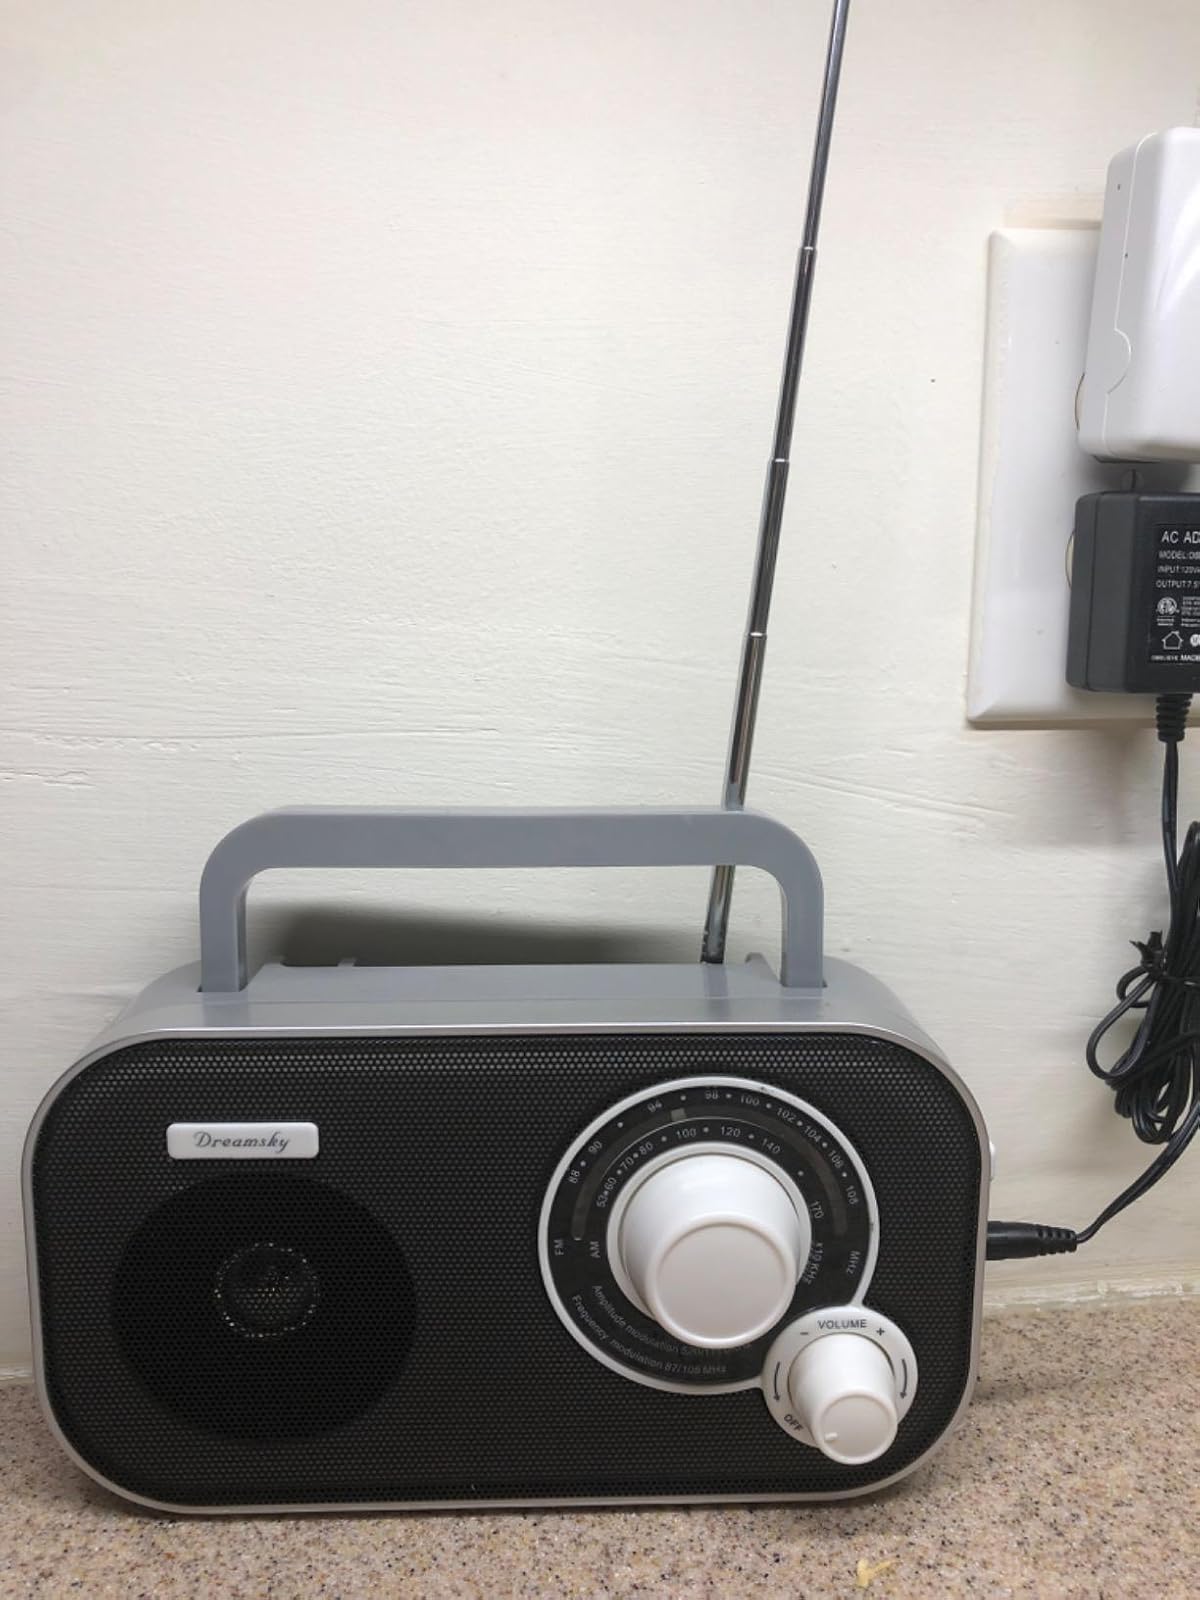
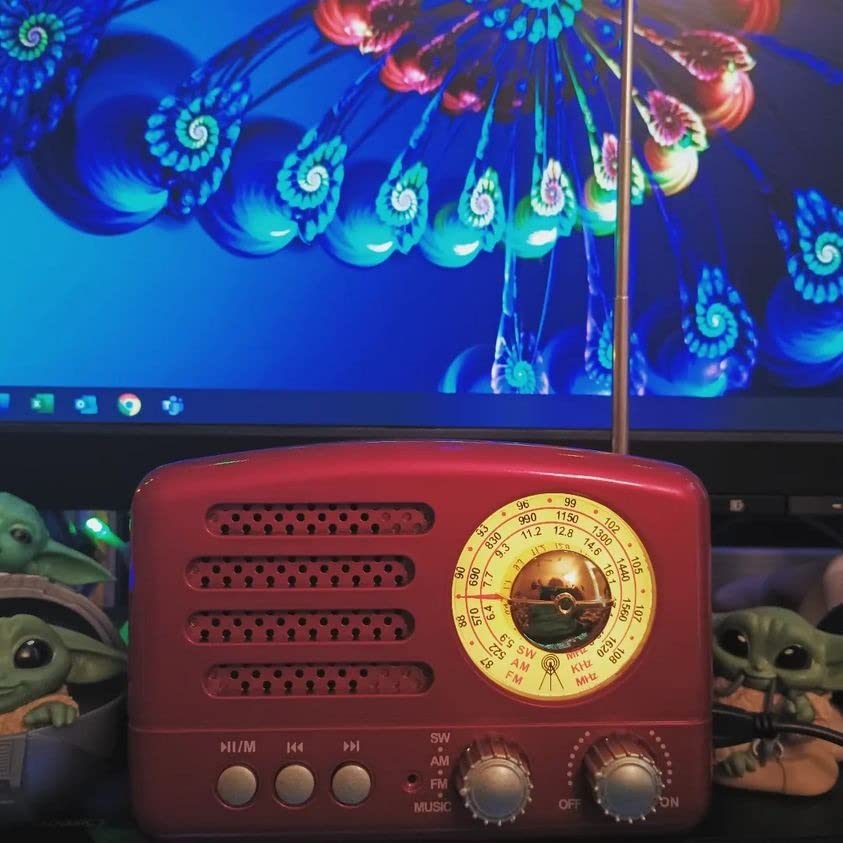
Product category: radio
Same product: no